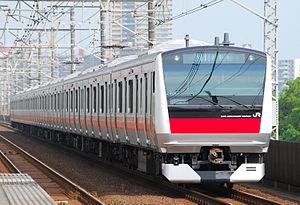
La ligne Keiyō est une ligne ferroviaire du réseau JR East au Japon. D'une longueur de 43 km, elle relie les stations de Tokyo et de Soga. La ligne, qui a d'abord servi au transport de marchandises, a été ouverte partiellement au trafic voyageurs en 1986 et entièrement en 1990. Elle dessert notamment Tokyo Disneyland et le Makuhari Messe.
La série E233 est un type de rame automotrice exploitée par la compagnie East Japan Railway Company sur plusieurs lignes ferroviaires du grand Tokyo.
La ligne Tōgane est une ligne ferroviaire du réseau JR East au Japon. Elle relie les gares d'Ōami et Narutō dans la préfecture de Chiba.